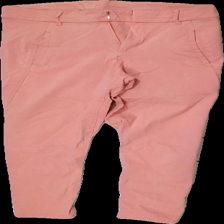
View: front
Type: Trousers
Category: Ladies
Brand: Kappahl
Colors: Pink
Material: 60% Viscose 40% Nylon
Cut: Regular
Size: 40
Season: All
Damage: damaged elastane
Damage location: middle center
Price range: <50
Recommended usage: Export
Description: Pink tight trousers